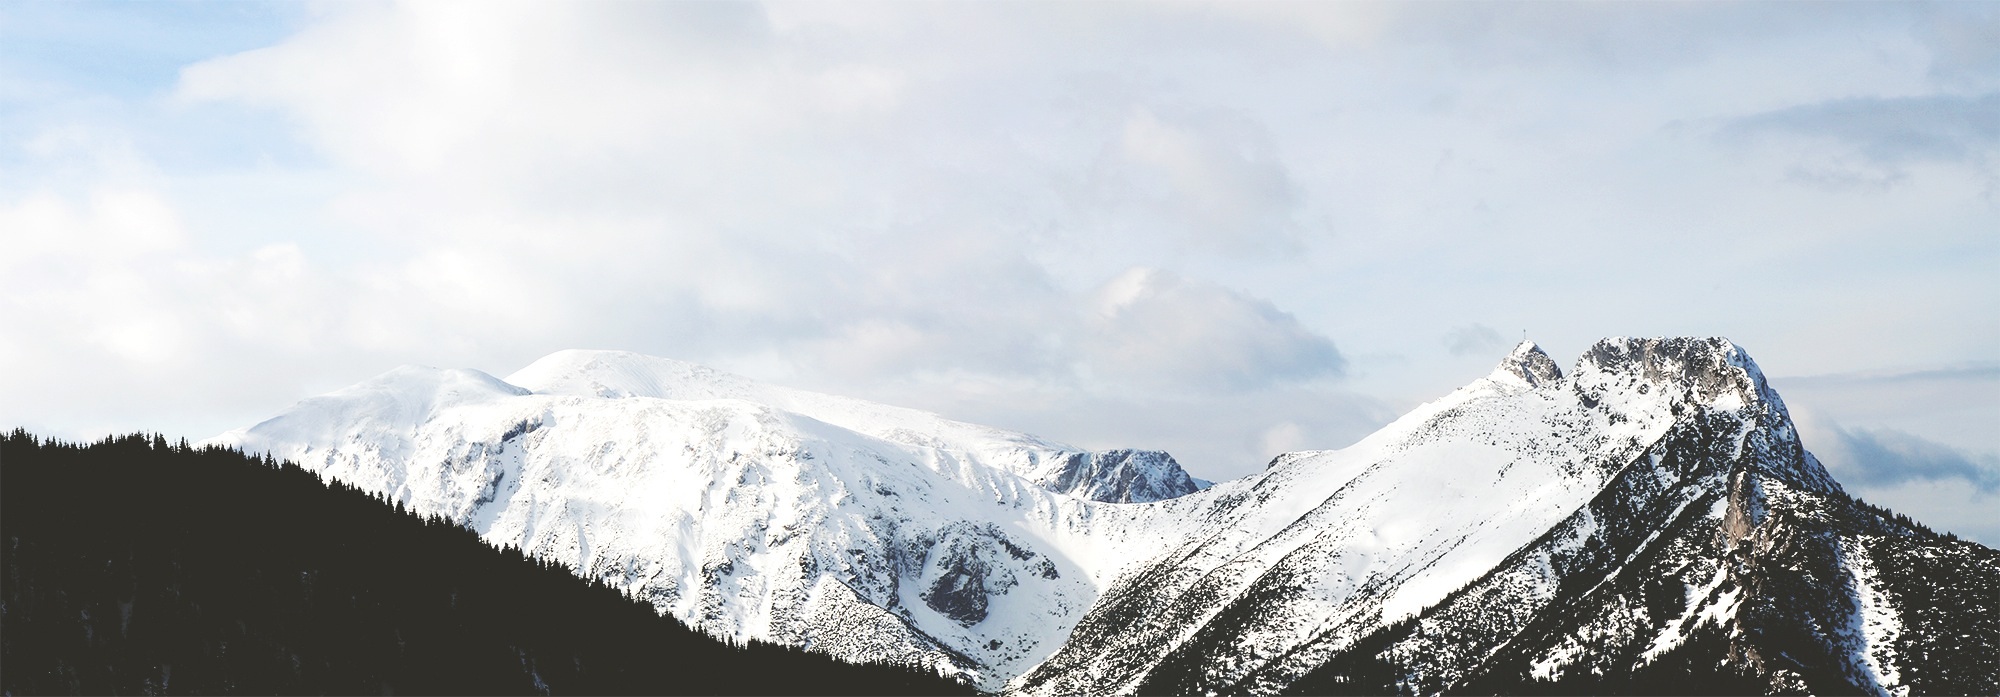
mountain, snow, cold, winter, sky, mountain range, ridge, summit, hills, clouds, mountains, alps, cliffs, plateau, peaks, landform, geographical feature, mountainous landforms, geological phenomenon